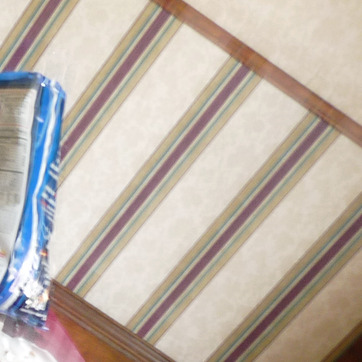
Material: wallpaper